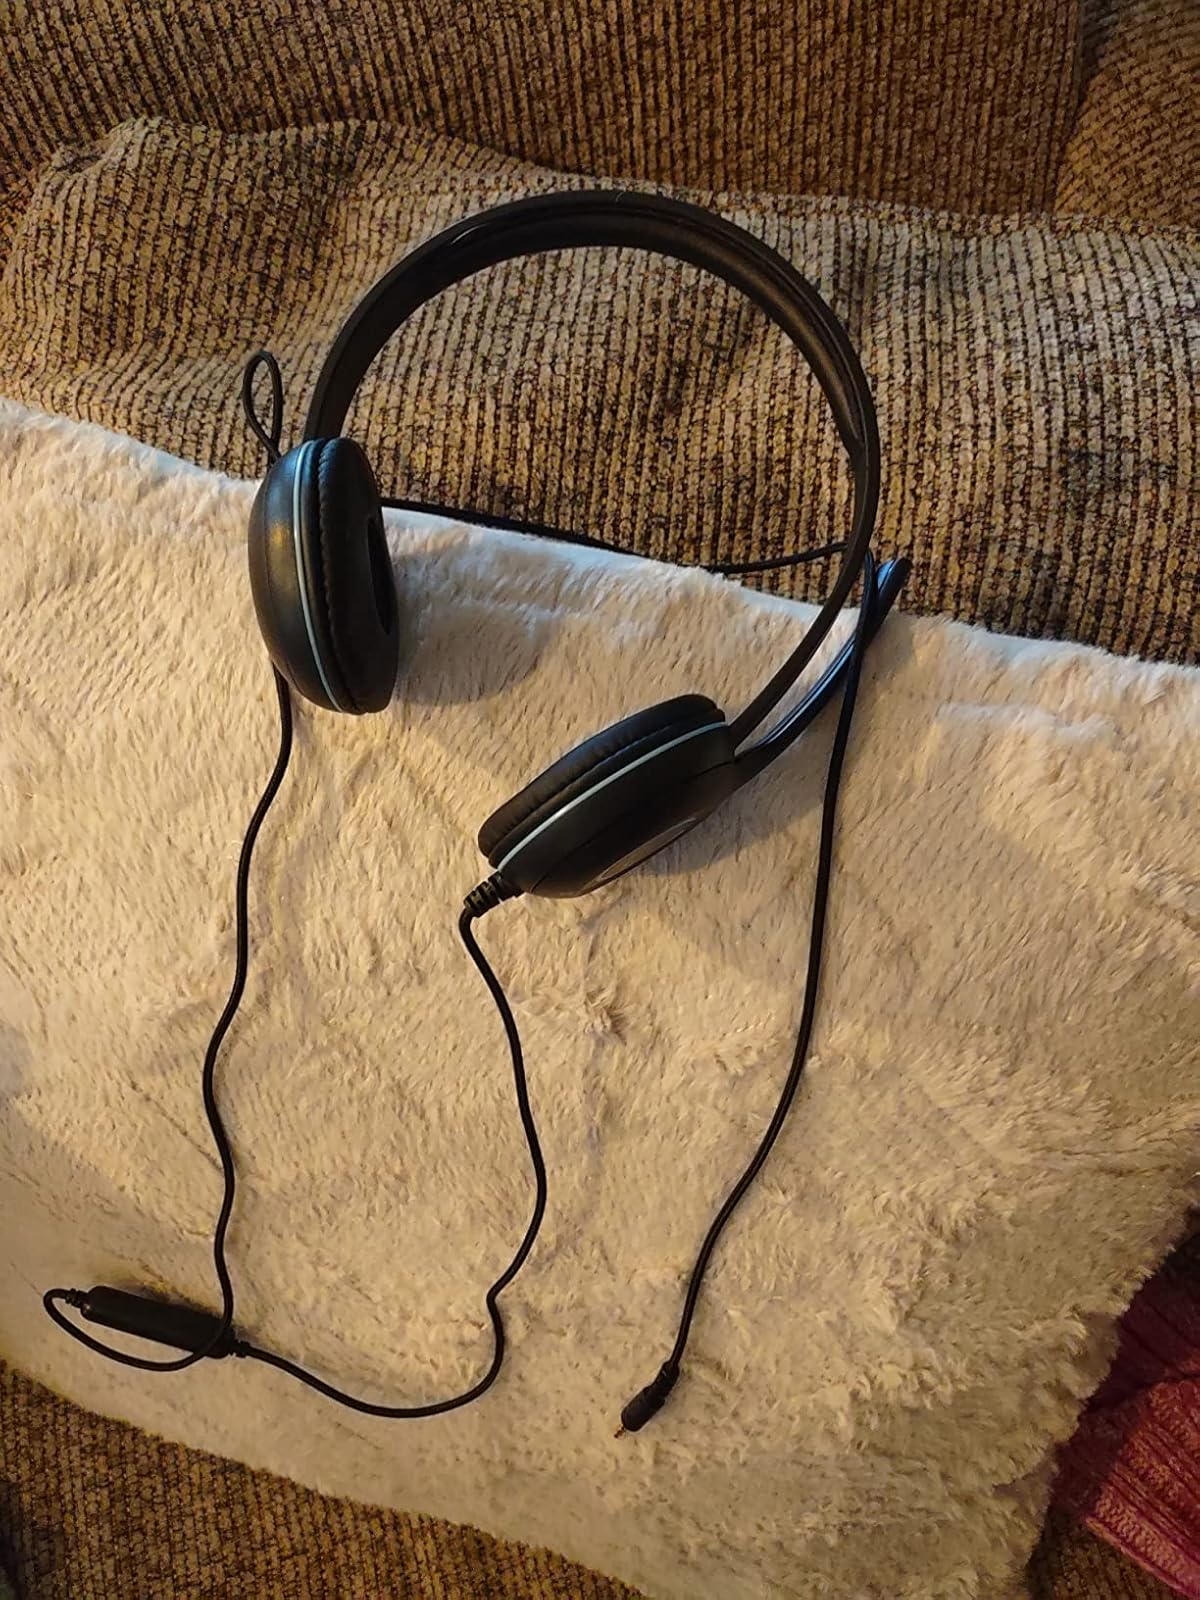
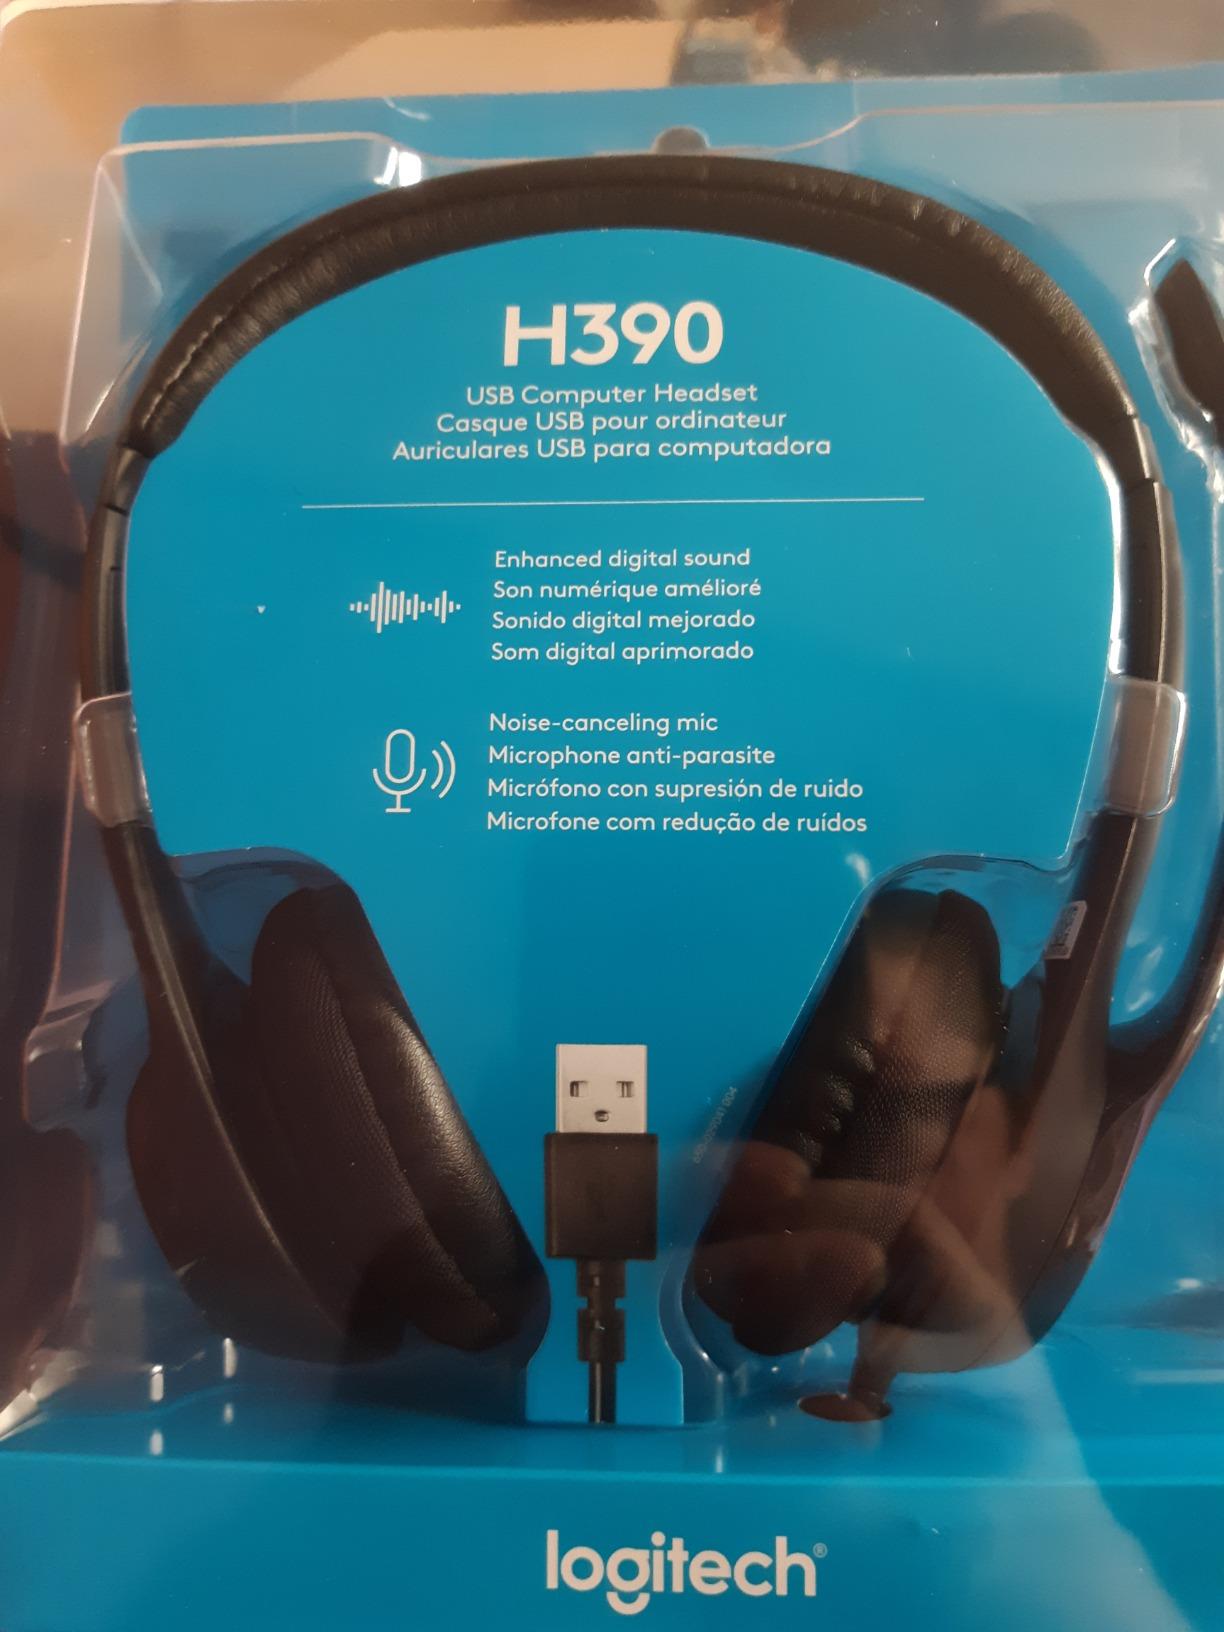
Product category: headphones
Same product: no